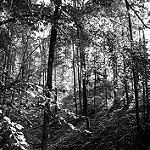
Label: B & W